Arminianism

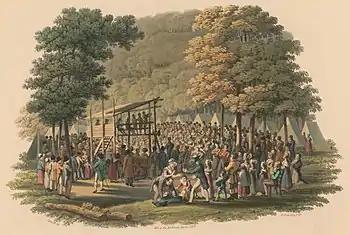
Milbert, Jacques Gérard. (c. 1819). "Camp meeting of the Methodists in N. America"

Jacobus Arminius (1560–1609) was a Dutch pastor and theologian. He was taught by Theodore Beza, Calvin's hand-picked successor, but after examination of the scriptures, he rejected his teacher's theology that it is God who unconditionally elects some for salvation. Instead Arminius proposed that the election of God was "of believers", thereby making it conditional on faith. Arminius's views were challenged by the Dutch Calvinists, especially Franciscus Gomarus.